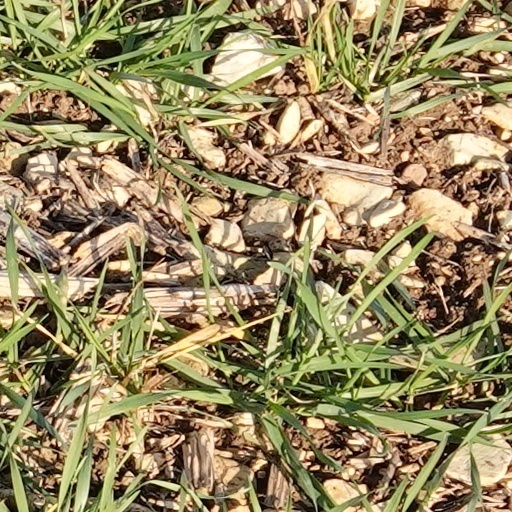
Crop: wheat